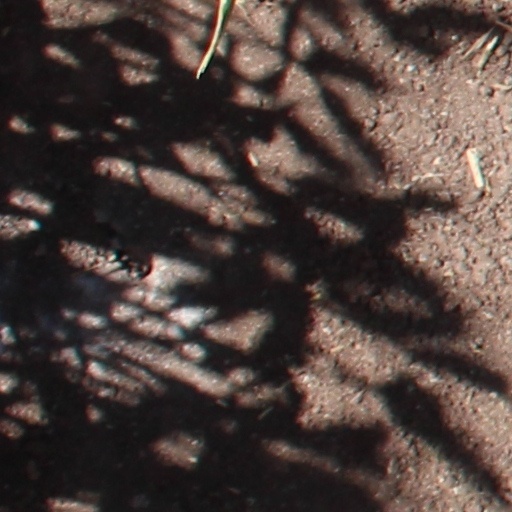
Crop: wheat